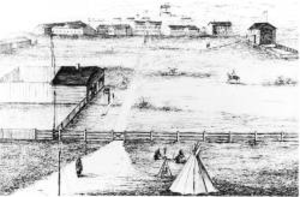
Le fort Livingstone était un avant-poste dans les Territoires du Nord-Ouest au Canada. Il a servi de capitale pour le gouvernement territorial de 1874 à 1876 avant que celle-ci soit déplacée à Battleford. Durant la même période, il servait de quartiers généraux de la Police montée du Nord-Ouest avant que ceux-ci ne déménagent à Fort Macleod en Alberta. De nos jours, le site se situe en Saskatchewan. Il a été reconnu comme lieu historique national du Canada en 1923 et comme aire protégée au niveau provincial en 1986.
Cette page concerne des événements d'actualité qui se sont produits durant l'année 1877 dans le territoire canadien des Territoires du Nord-Ouest.